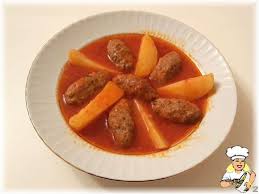
Yemek: izmir_kofte